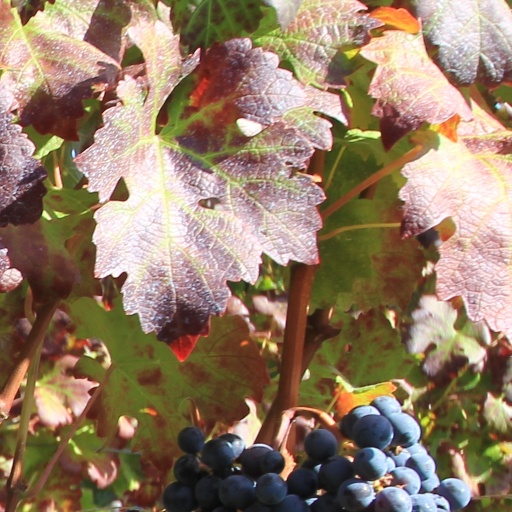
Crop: grape